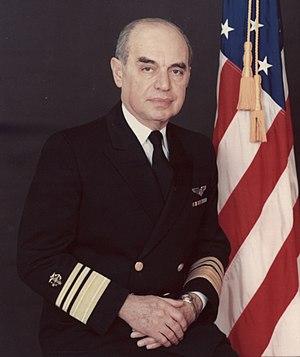
L'Administrateur de la santé publique des États-Unis est le chef opérationnel du Corps commissionné des services de Santé publique des États-Unis, et donc le principal porte-parole du gouvernement fédéral des États-Unis pour les questions de santé publique. Le bureau et le personnel de l'Administrateur de la santé publique sont connus sous le nom de Office of the Surgeon General, qui est hébergé au sein du Bureau du Secrétaire adjoint à la santé.